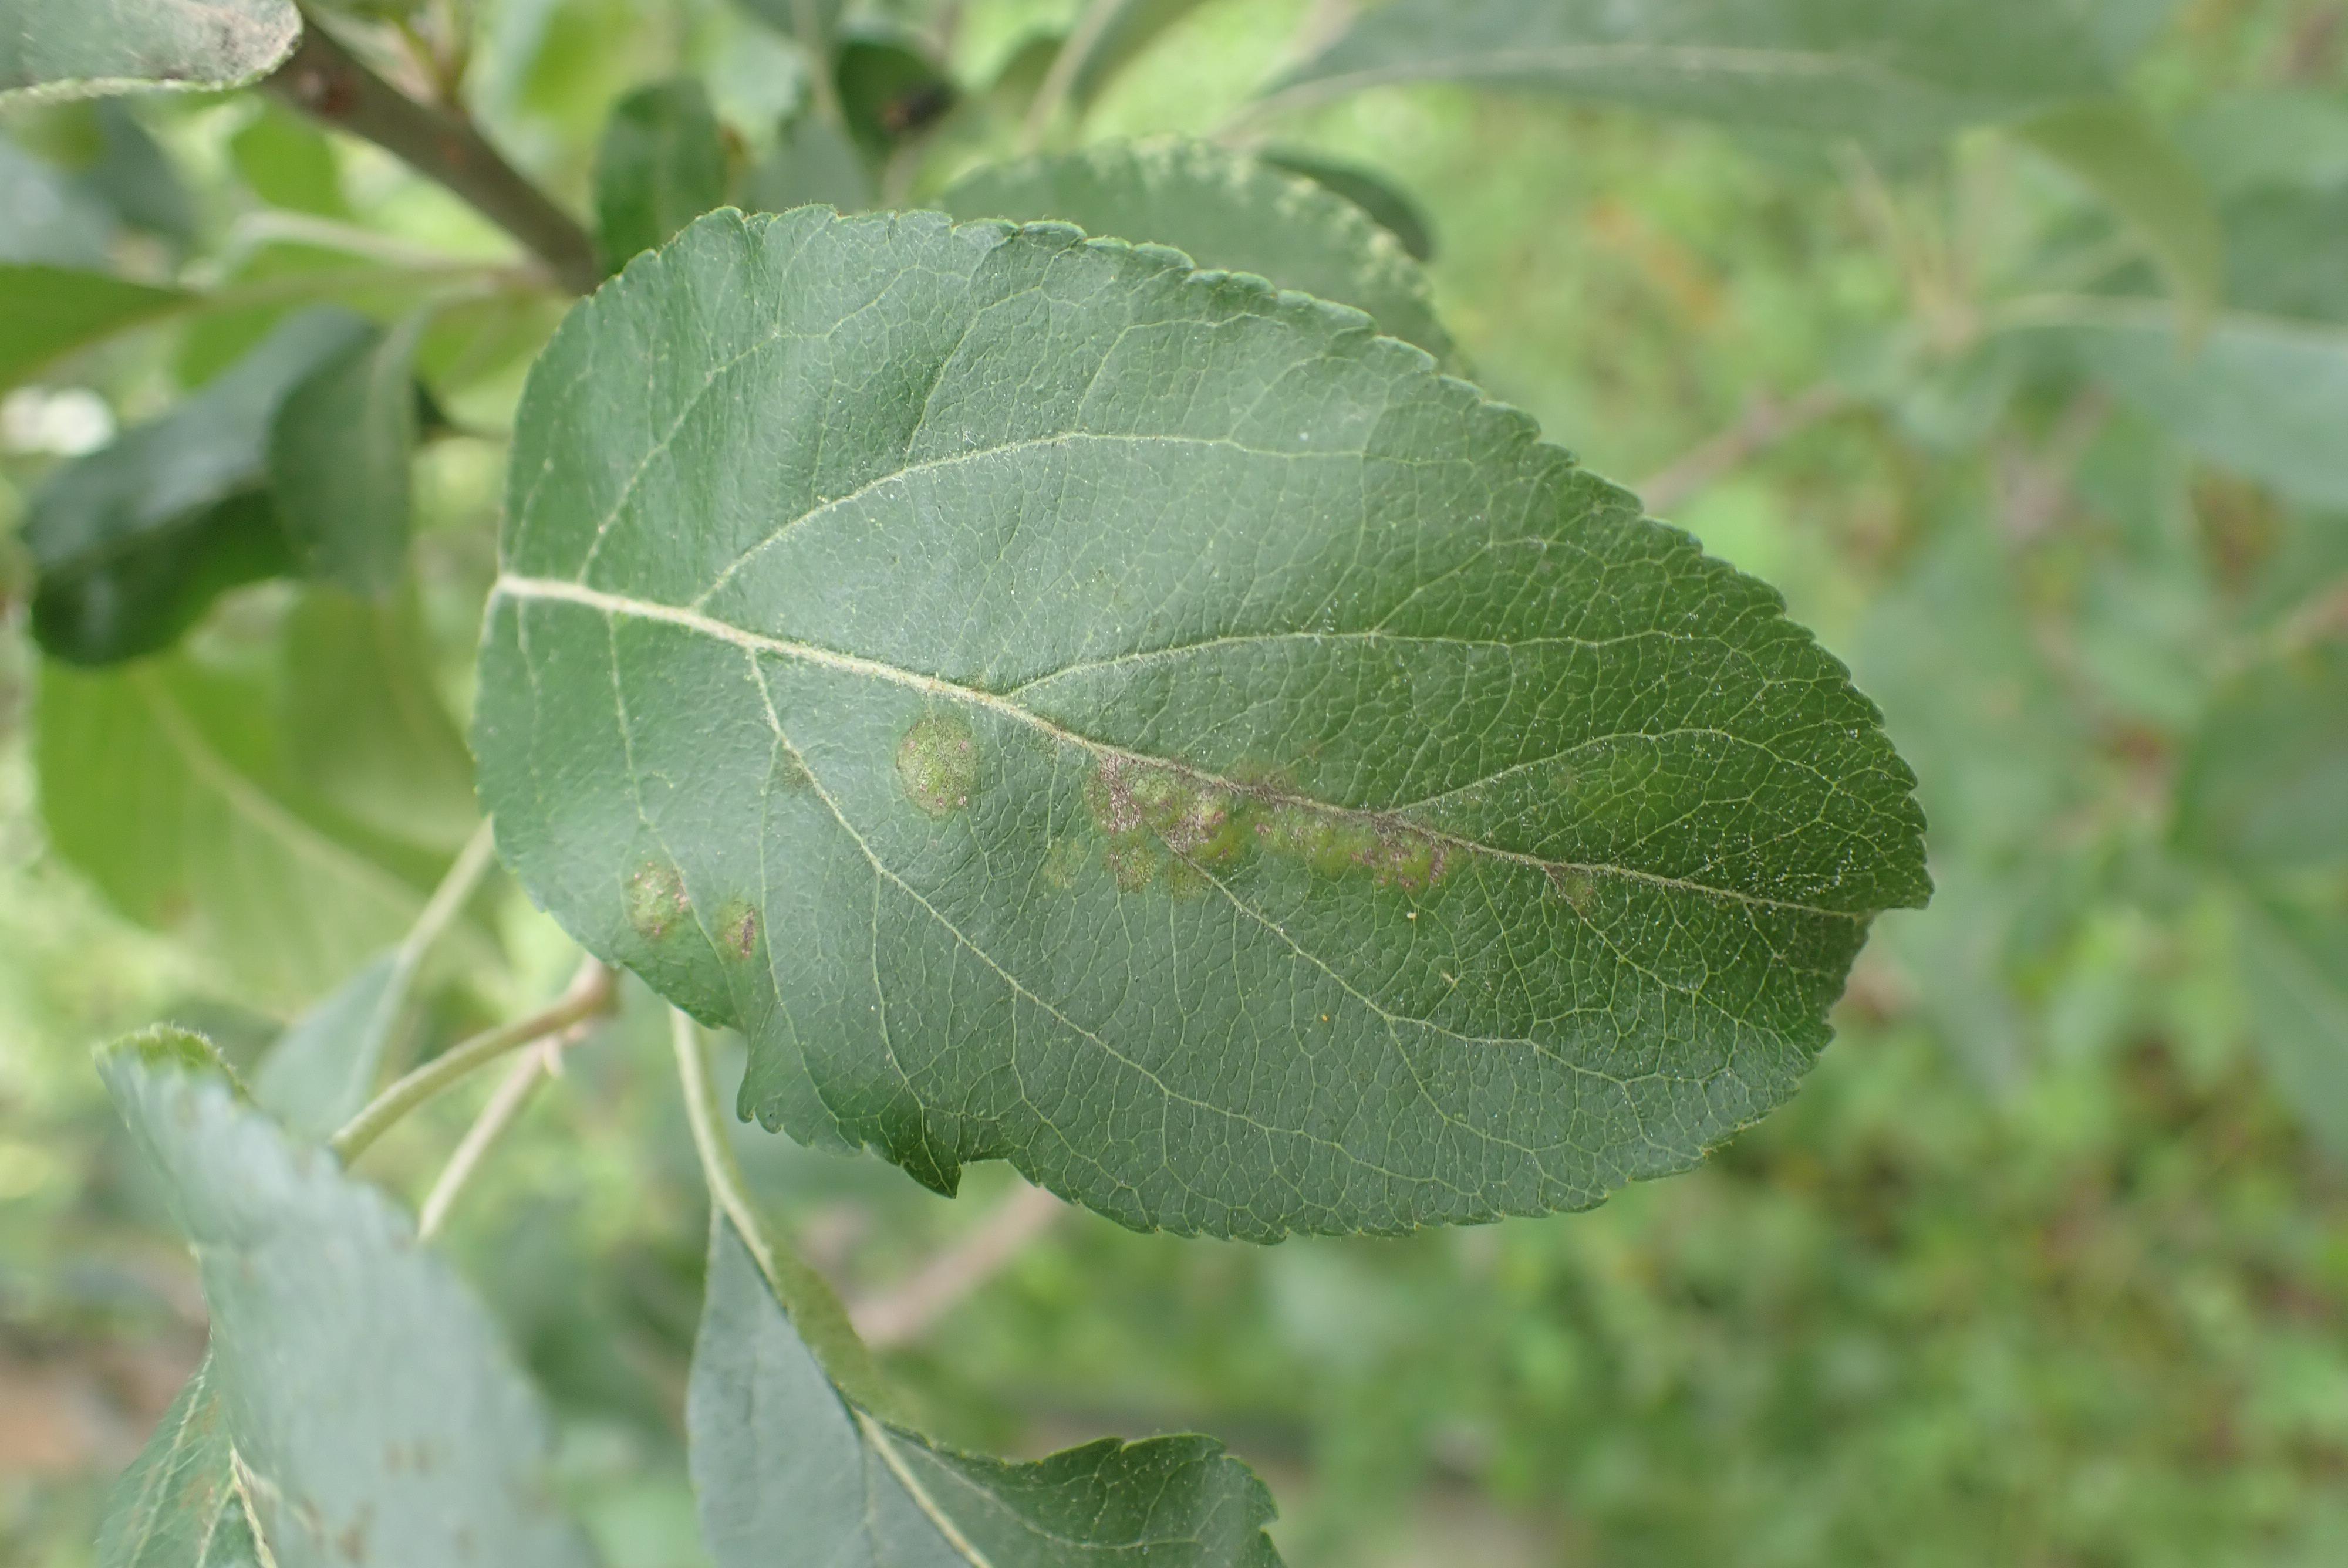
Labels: scab